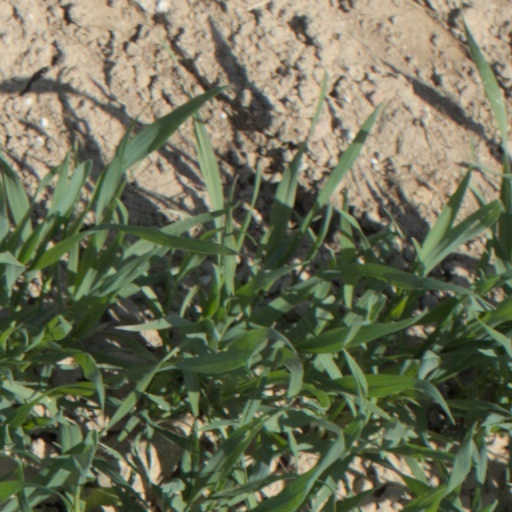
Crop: wheat